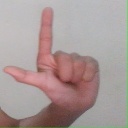
अक्षर: ल